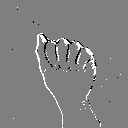
ASL letter: a